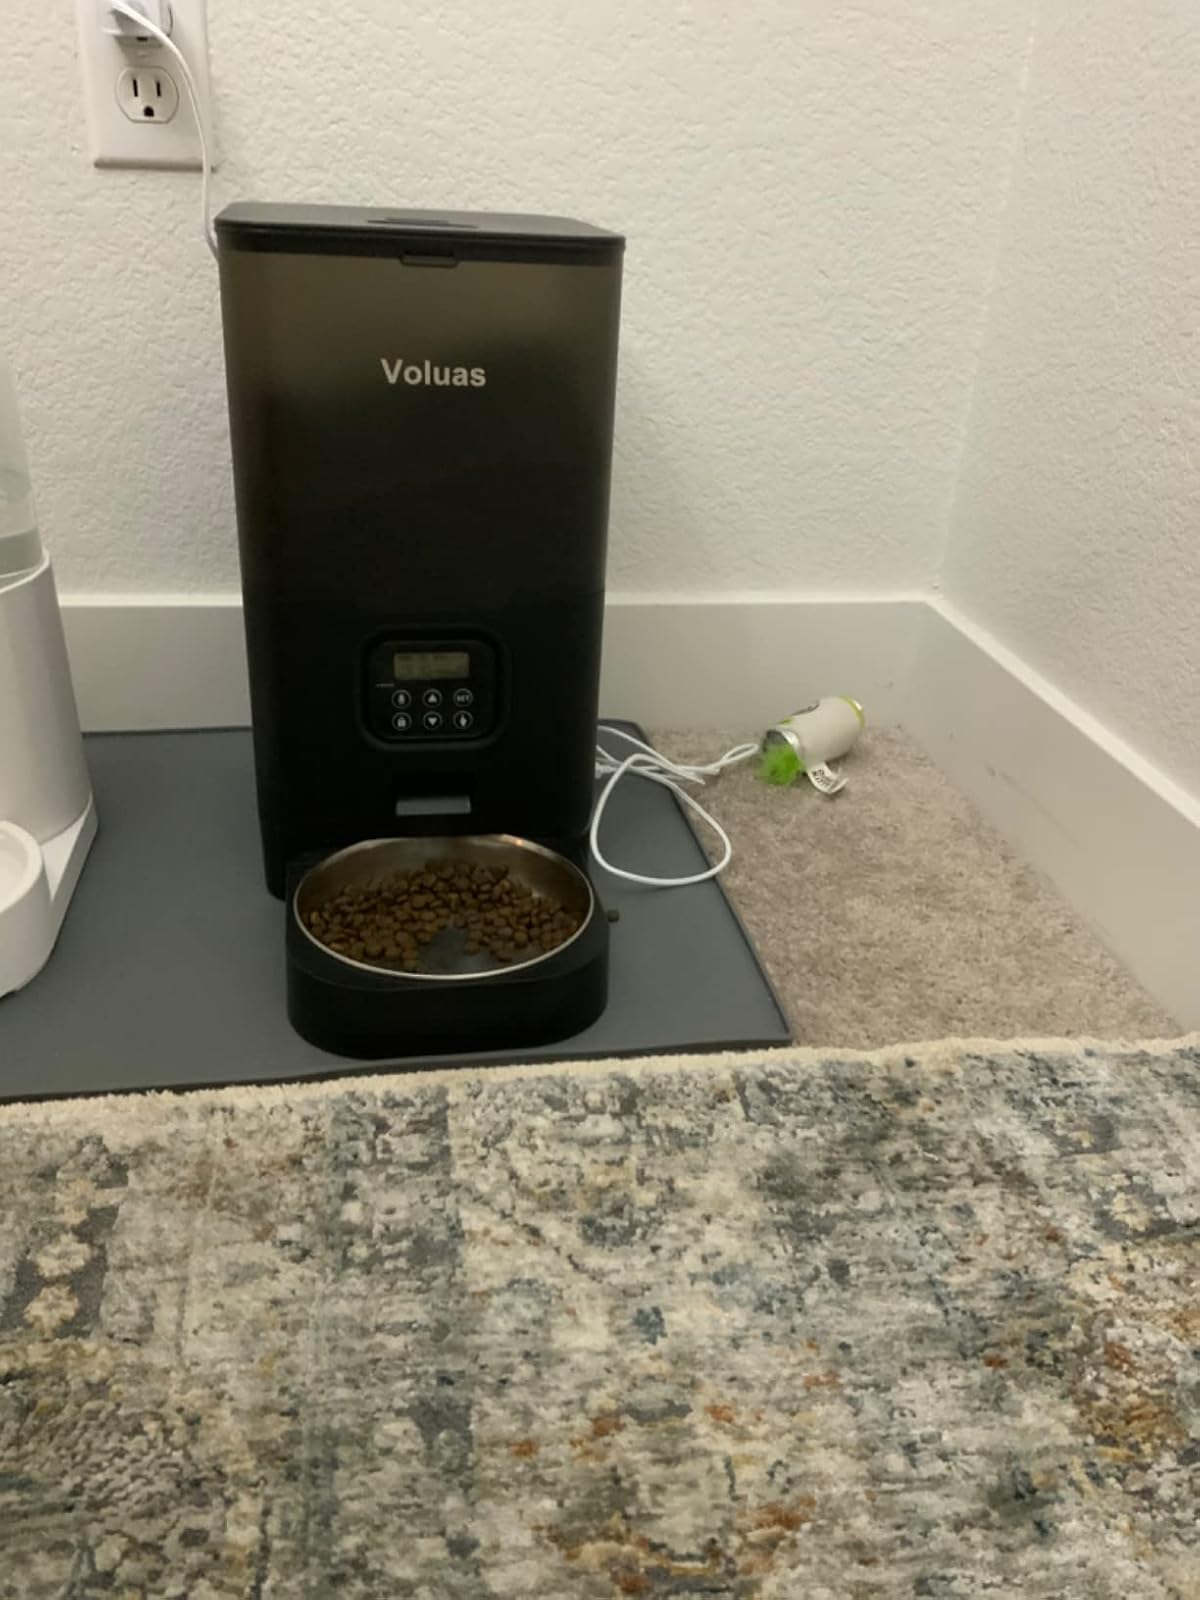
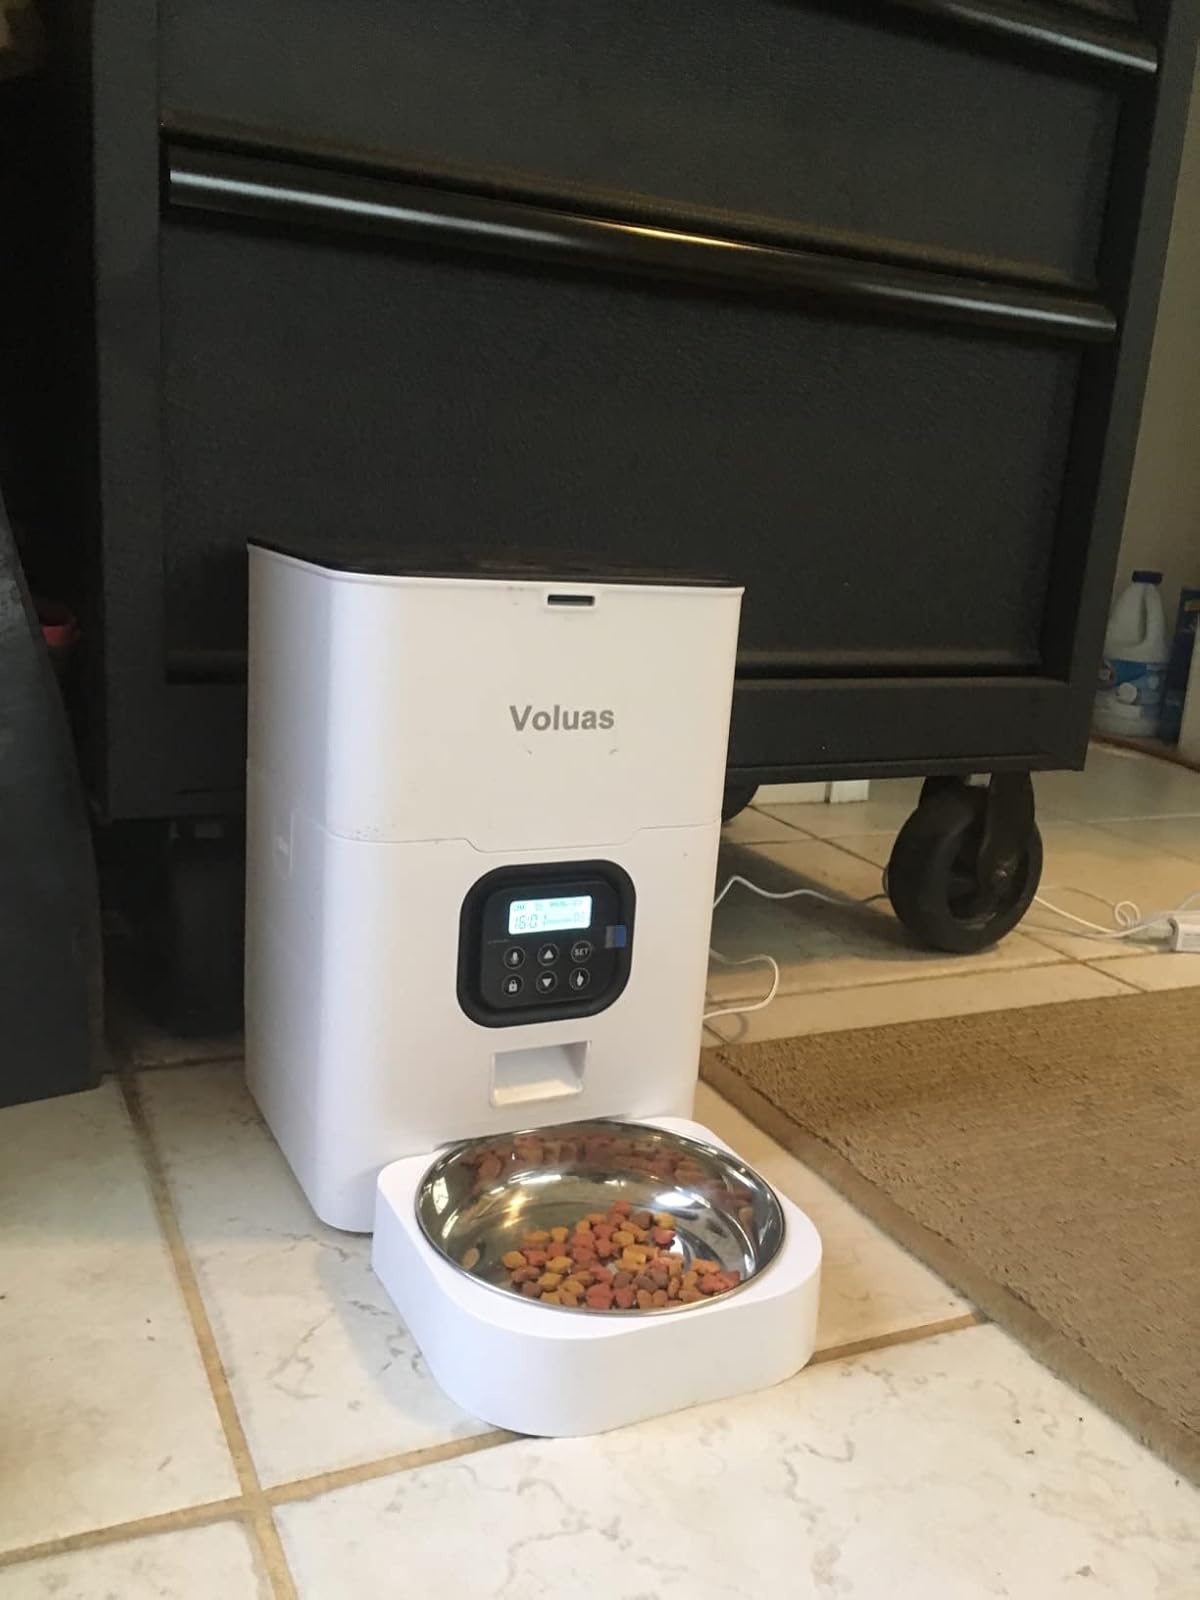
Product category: items_feeder
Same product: no